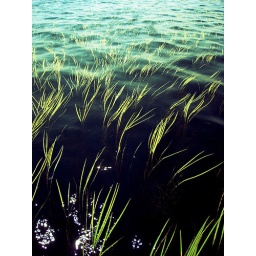
green against the water